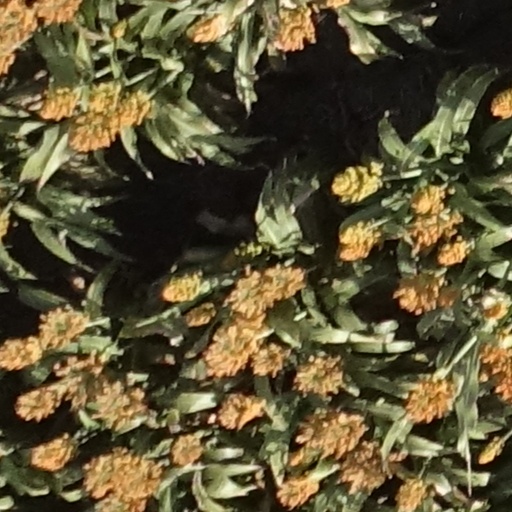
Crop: sorghum